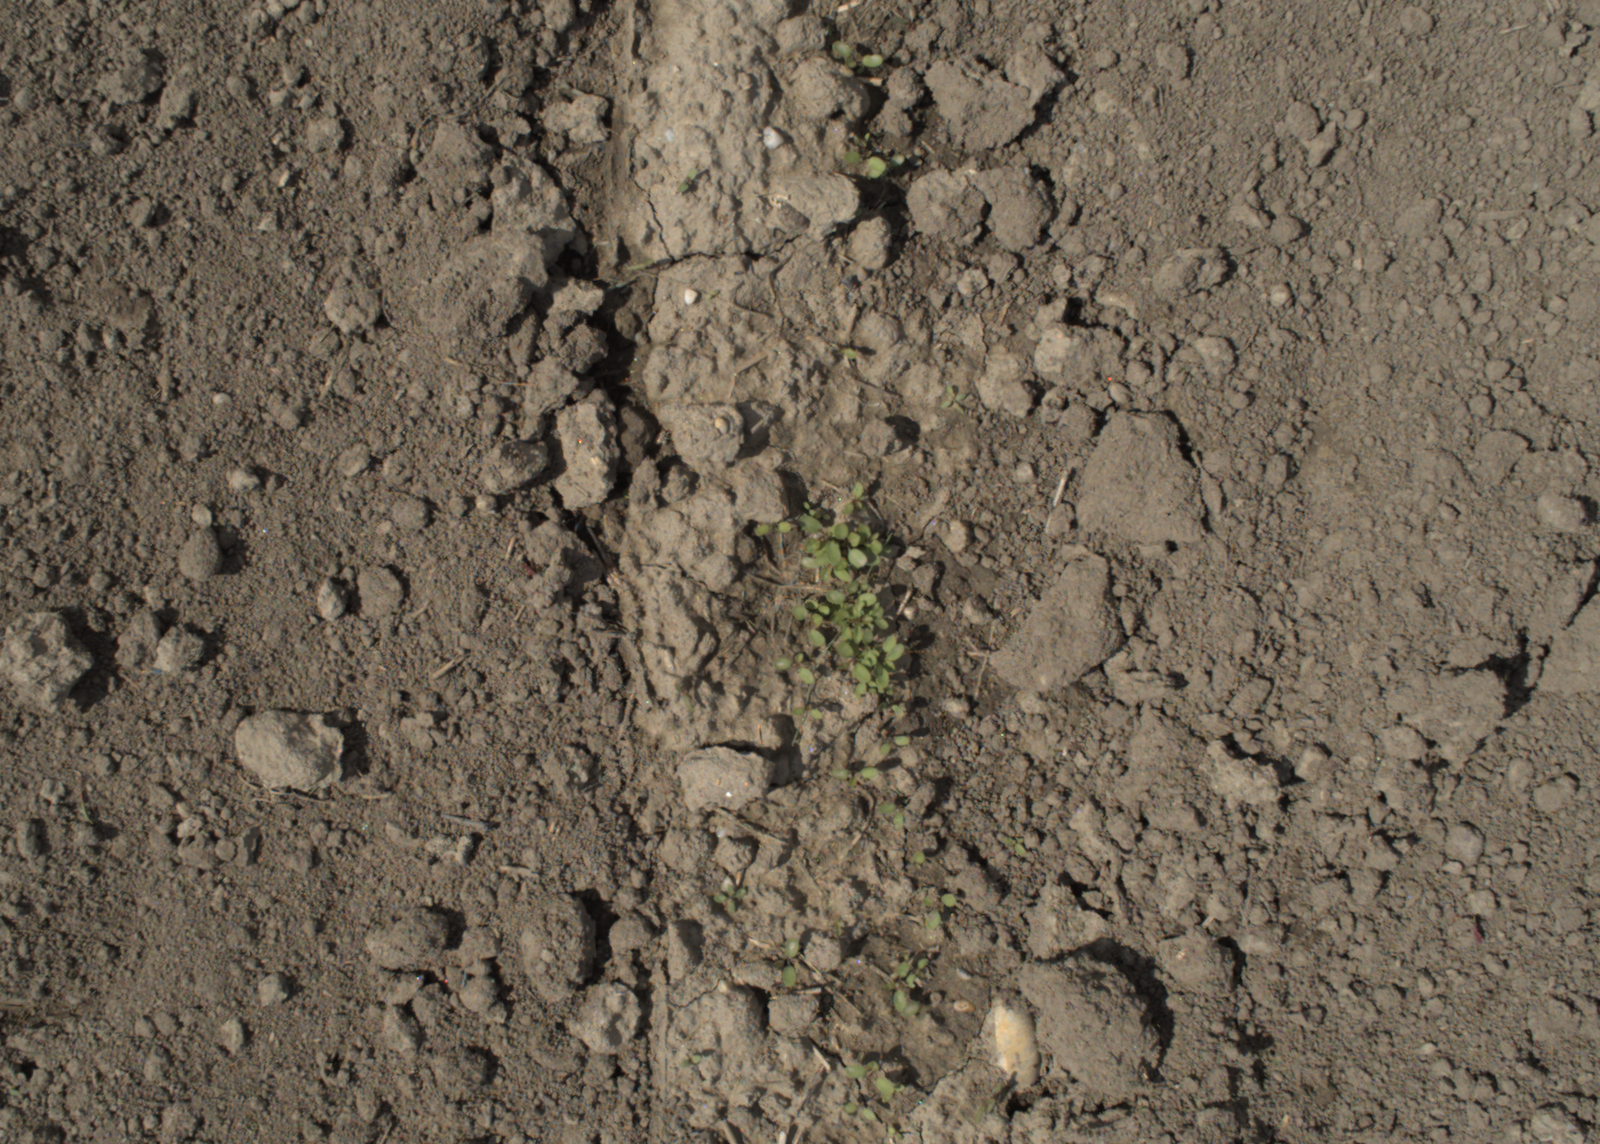
Capture date: 28.05.2021 10:31:15
Weather: mixed
Wind: medium
Seeding date: 27.04.2021
Plant canopy height (mm): 1018